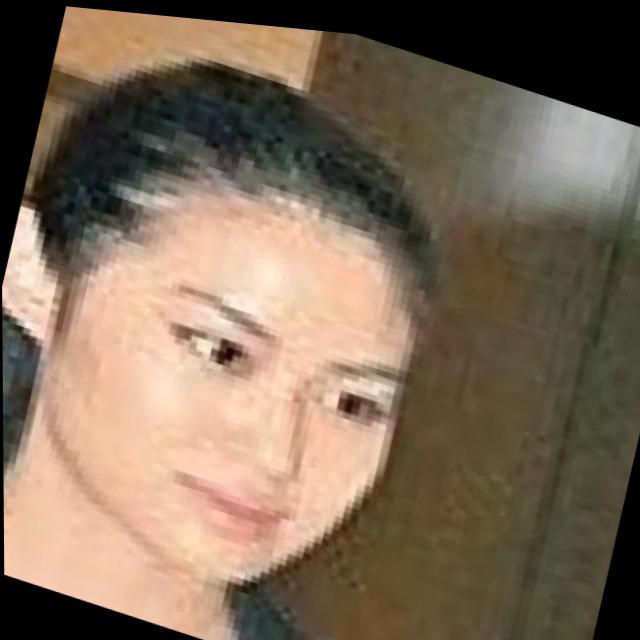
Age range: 21-44